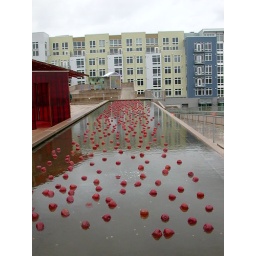
Glass apples floating in the pond on the roof of the MOG